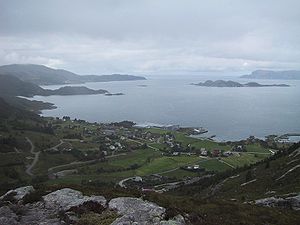
Flatraket
Flatraket er en lille bygd i Selje kommune i Vestland fylke i Norge. Bygden ligger ca. 16 km øst for Måløy og ca 30 km fra centrum af Selje. Fra bygden er der udsigt mod øerne Silda og Stad. Traditionelt har fiskeri og landbrug været de vigtigste erhverv.